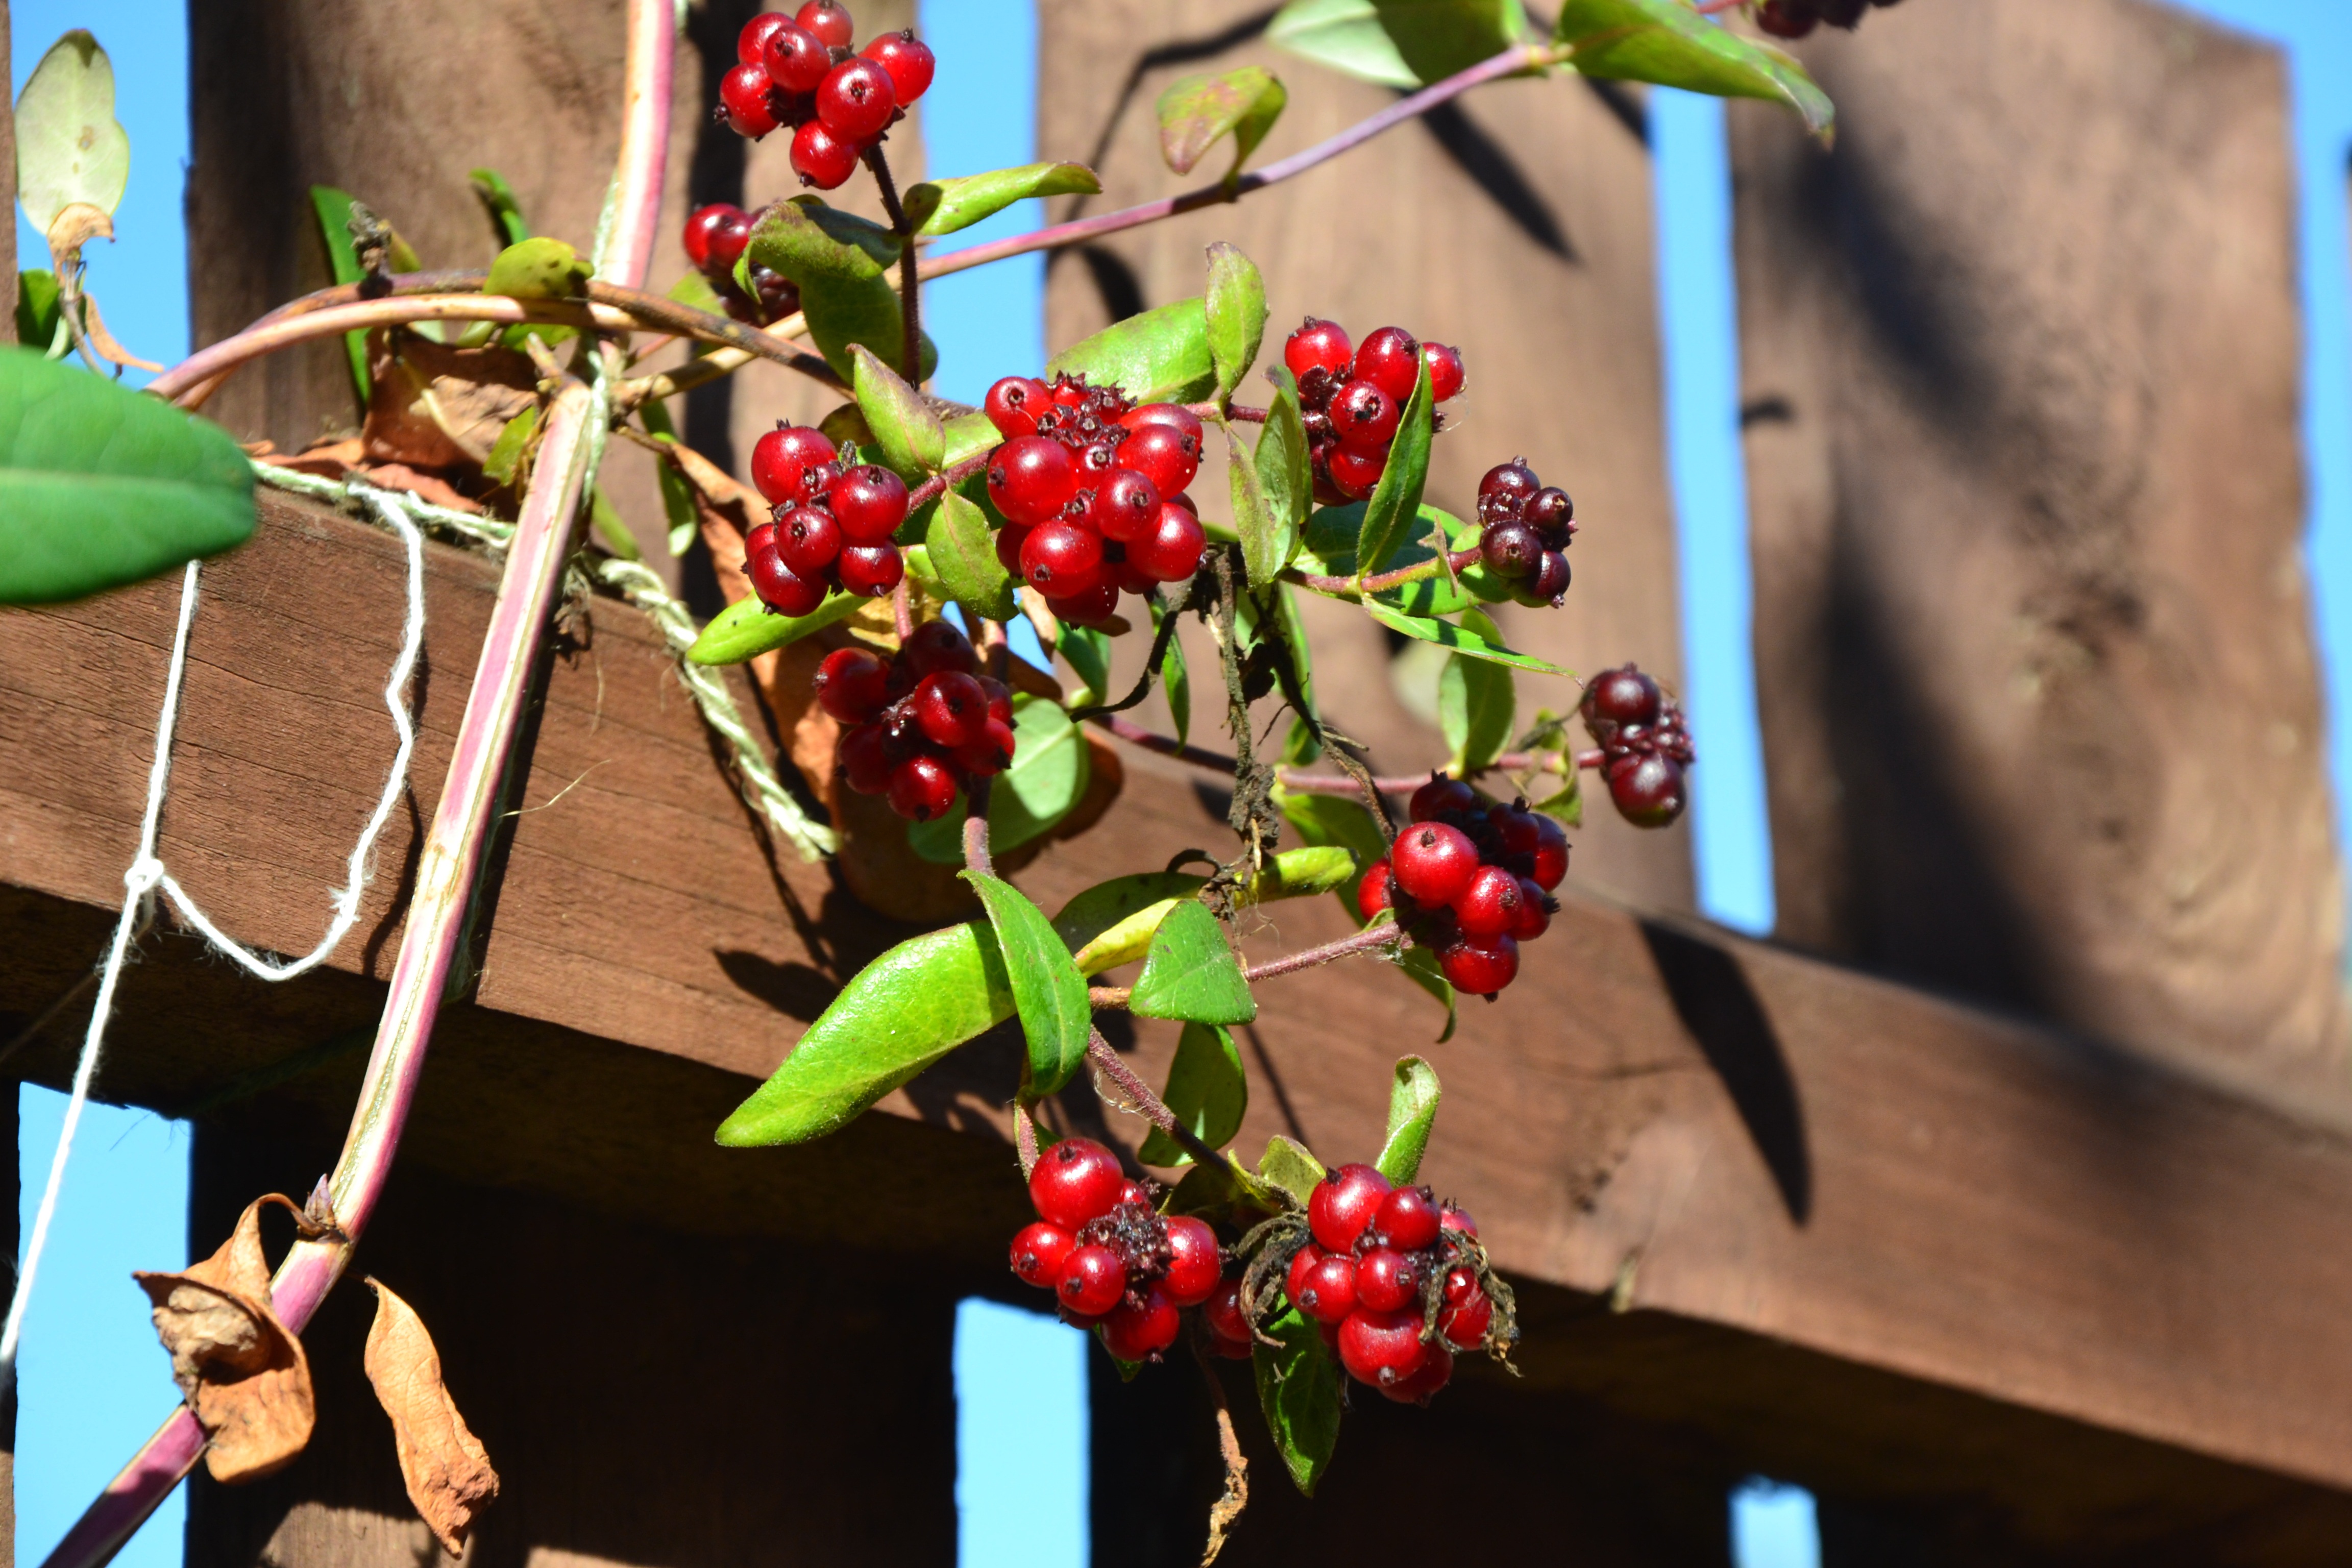
branch, fence, plant, fruit, flower, ripe, food, spring, red, produce, flora, berries, timber, floristry, green leaf, flowering plant, floral design, land plant, flower arranging